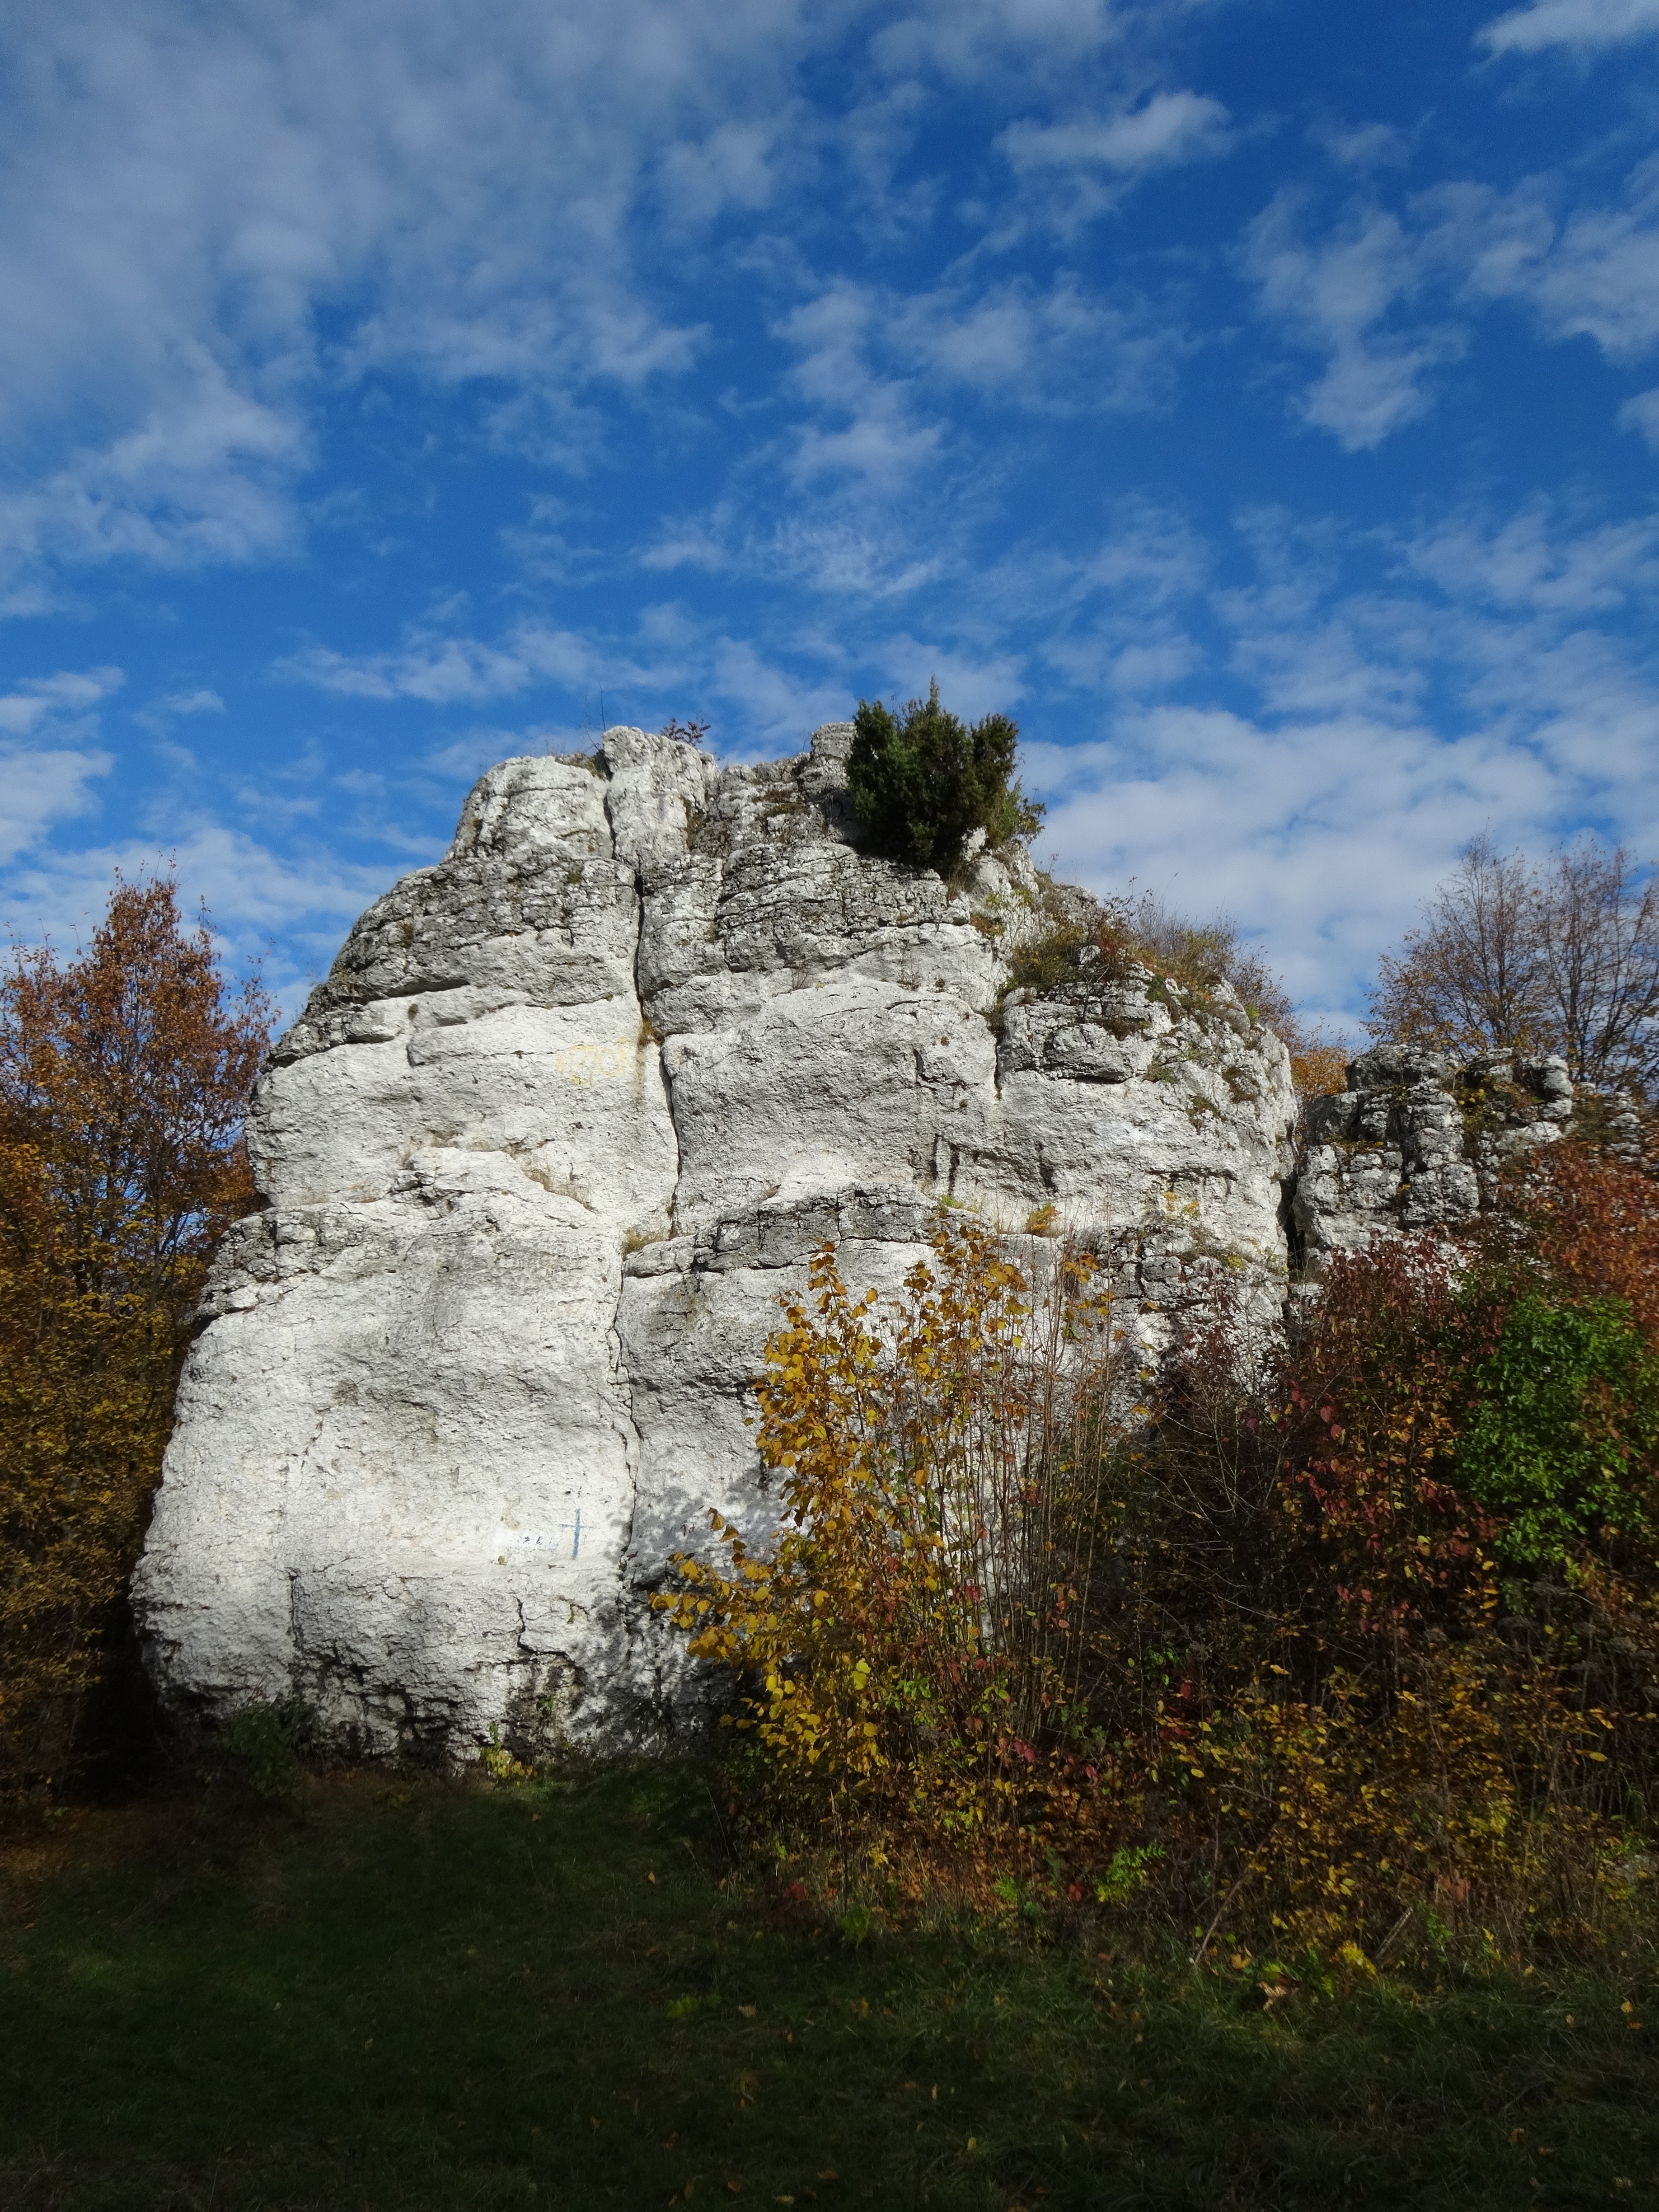
landscape, tree, nature, rock, mountain, plant, hill, flower, mountain range, cliff, autumn, tourism, terrain, rocks, geology, ruins, rural area, woody plant, mountainous landforms